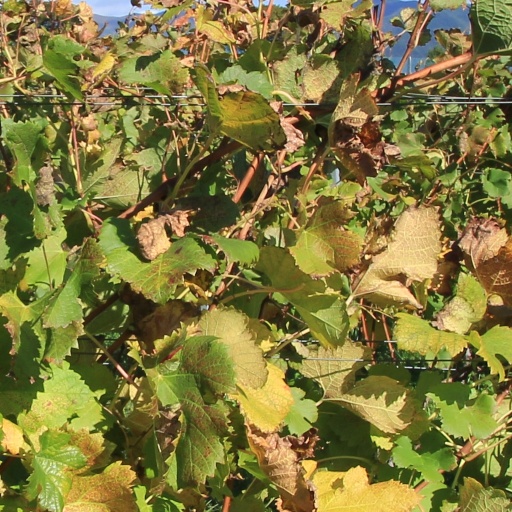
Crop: grape